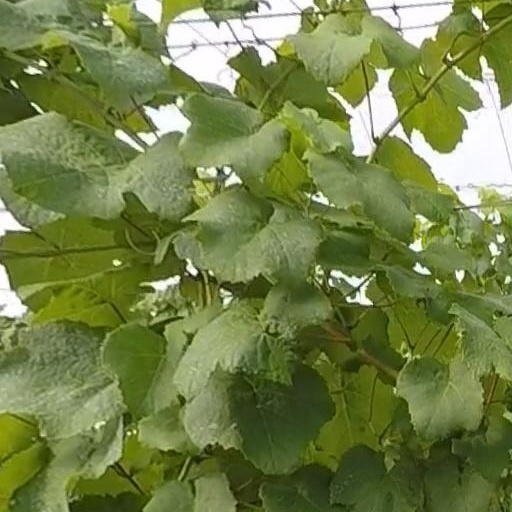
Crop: grape